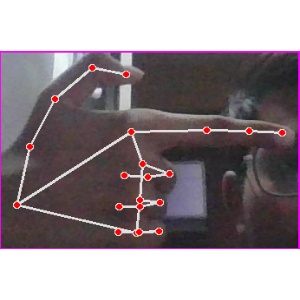
अक्षर: ब